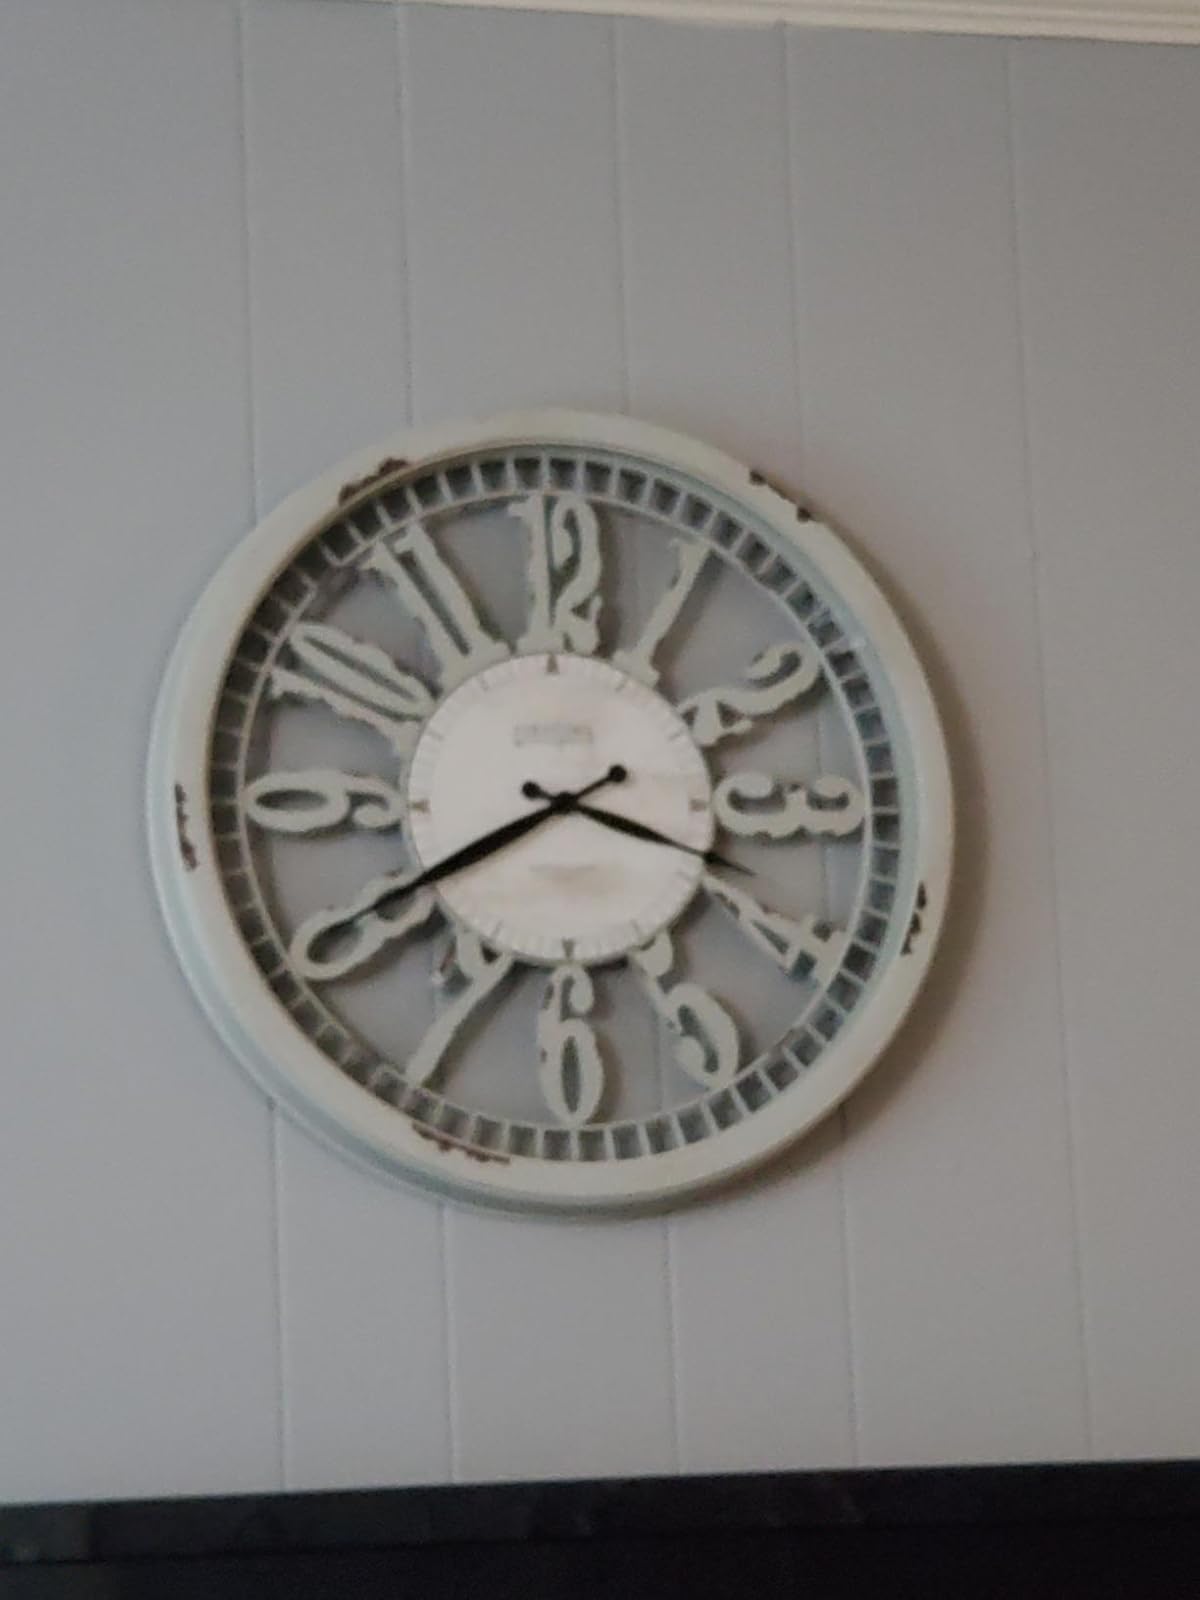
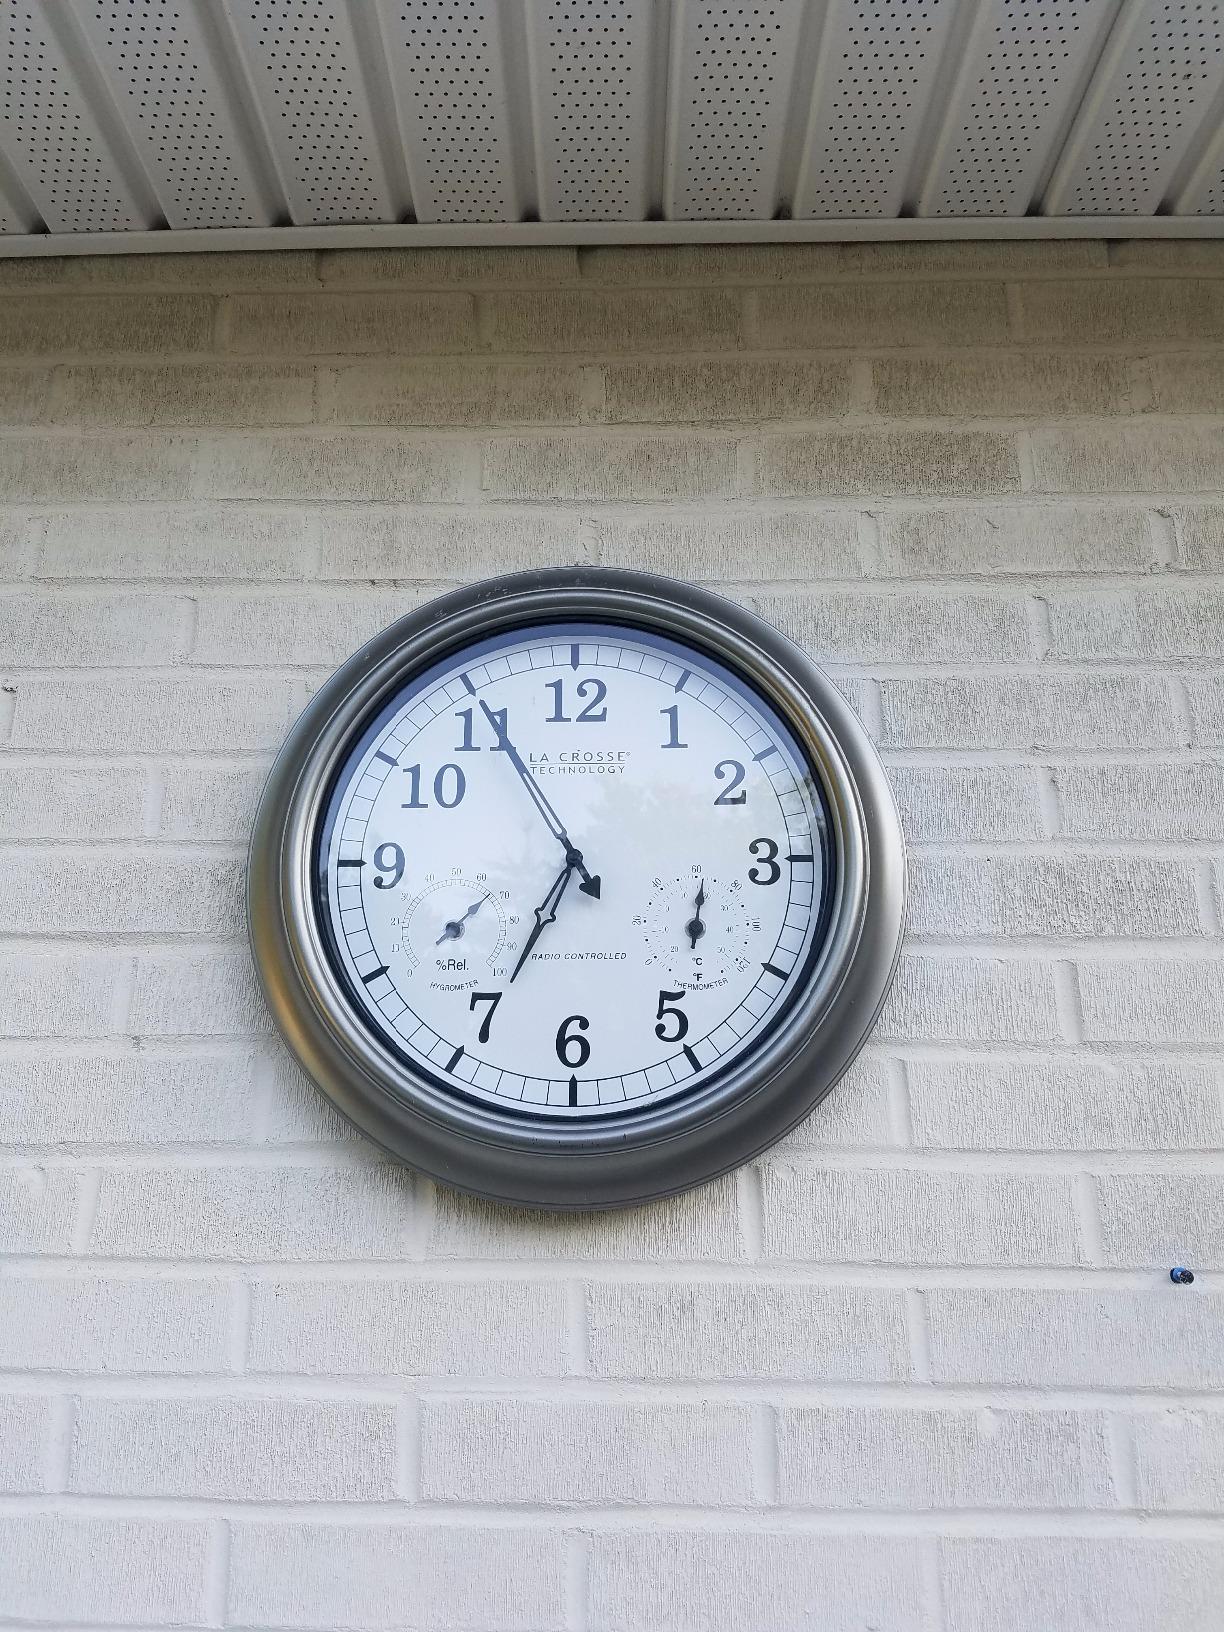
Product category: clock
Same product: no